Syrinx aruanus

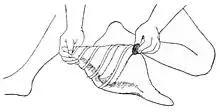
Drawing of creating a nose-pin from the shell of "Syrinx aruanus".

This species occurs in the northern half of Australia and adjacent areas, including eastern Indonesia and Papua New Guinea.